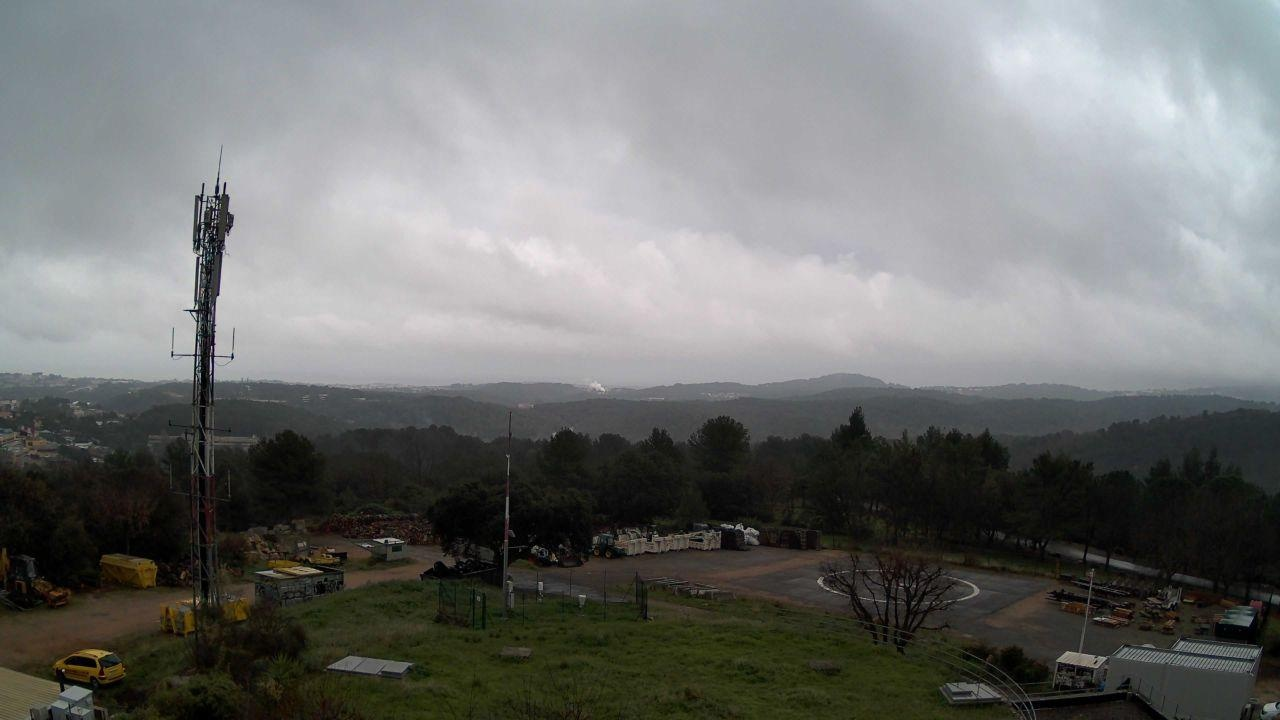
Fire: no
Smoke: yes